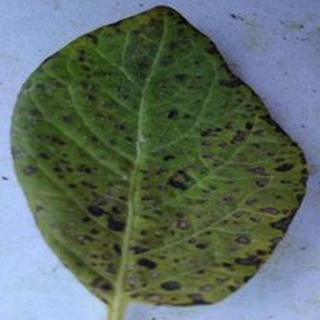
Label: potato_early_blight